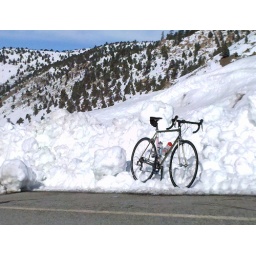
James' road bike in Mammoth